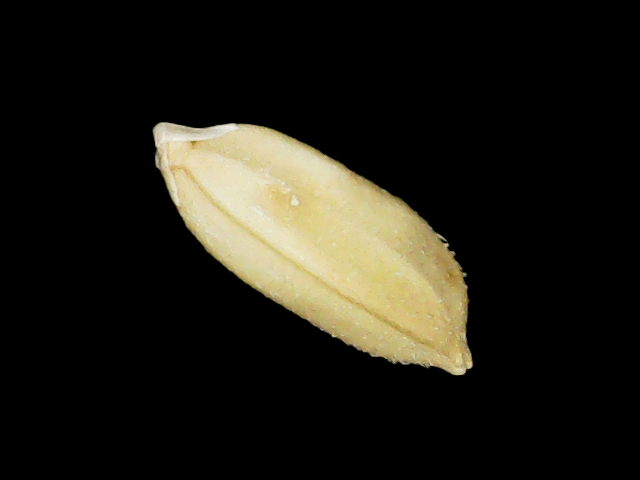
Rice variety: Binadhan10